Mumblecore

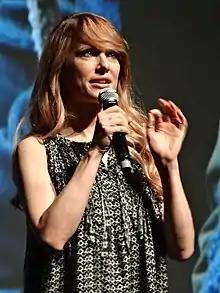
Director Lynn Shelton in 2012

Mumblecore films are generally produced with a low budget, which has ranged from several thousand to several million dollars as well as low production values. Filming is done in real places, as opposed to studio sets or sound stages. Many of these films are shot digitally, although Bujalski's films have all been shot on film. Soundtracks tend to be limited, or nonexistent.